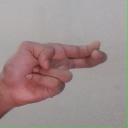
अक्षर: ह